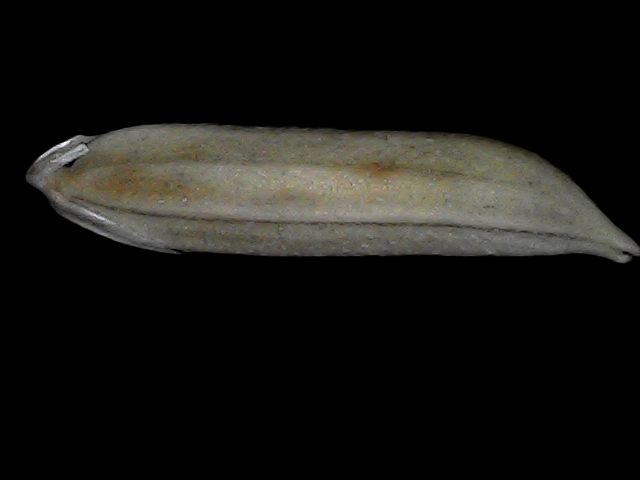
Rice variety: Bd57